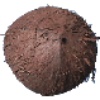
Label: Cocos 1